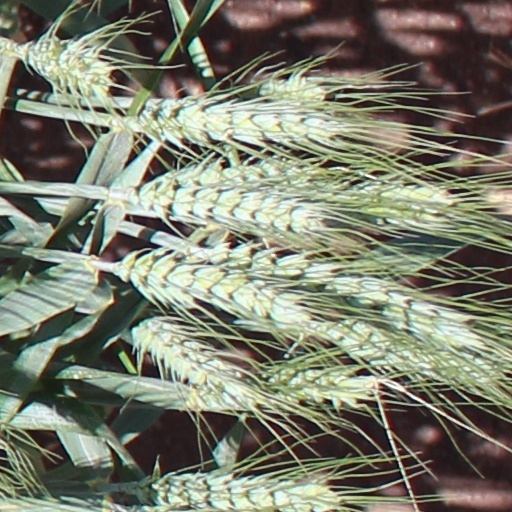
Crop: wheat